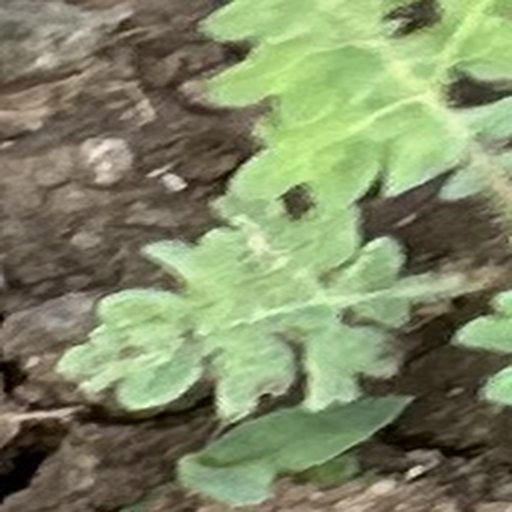
Weed species: Gajar_gavat_(Parthenium hysterophorus)